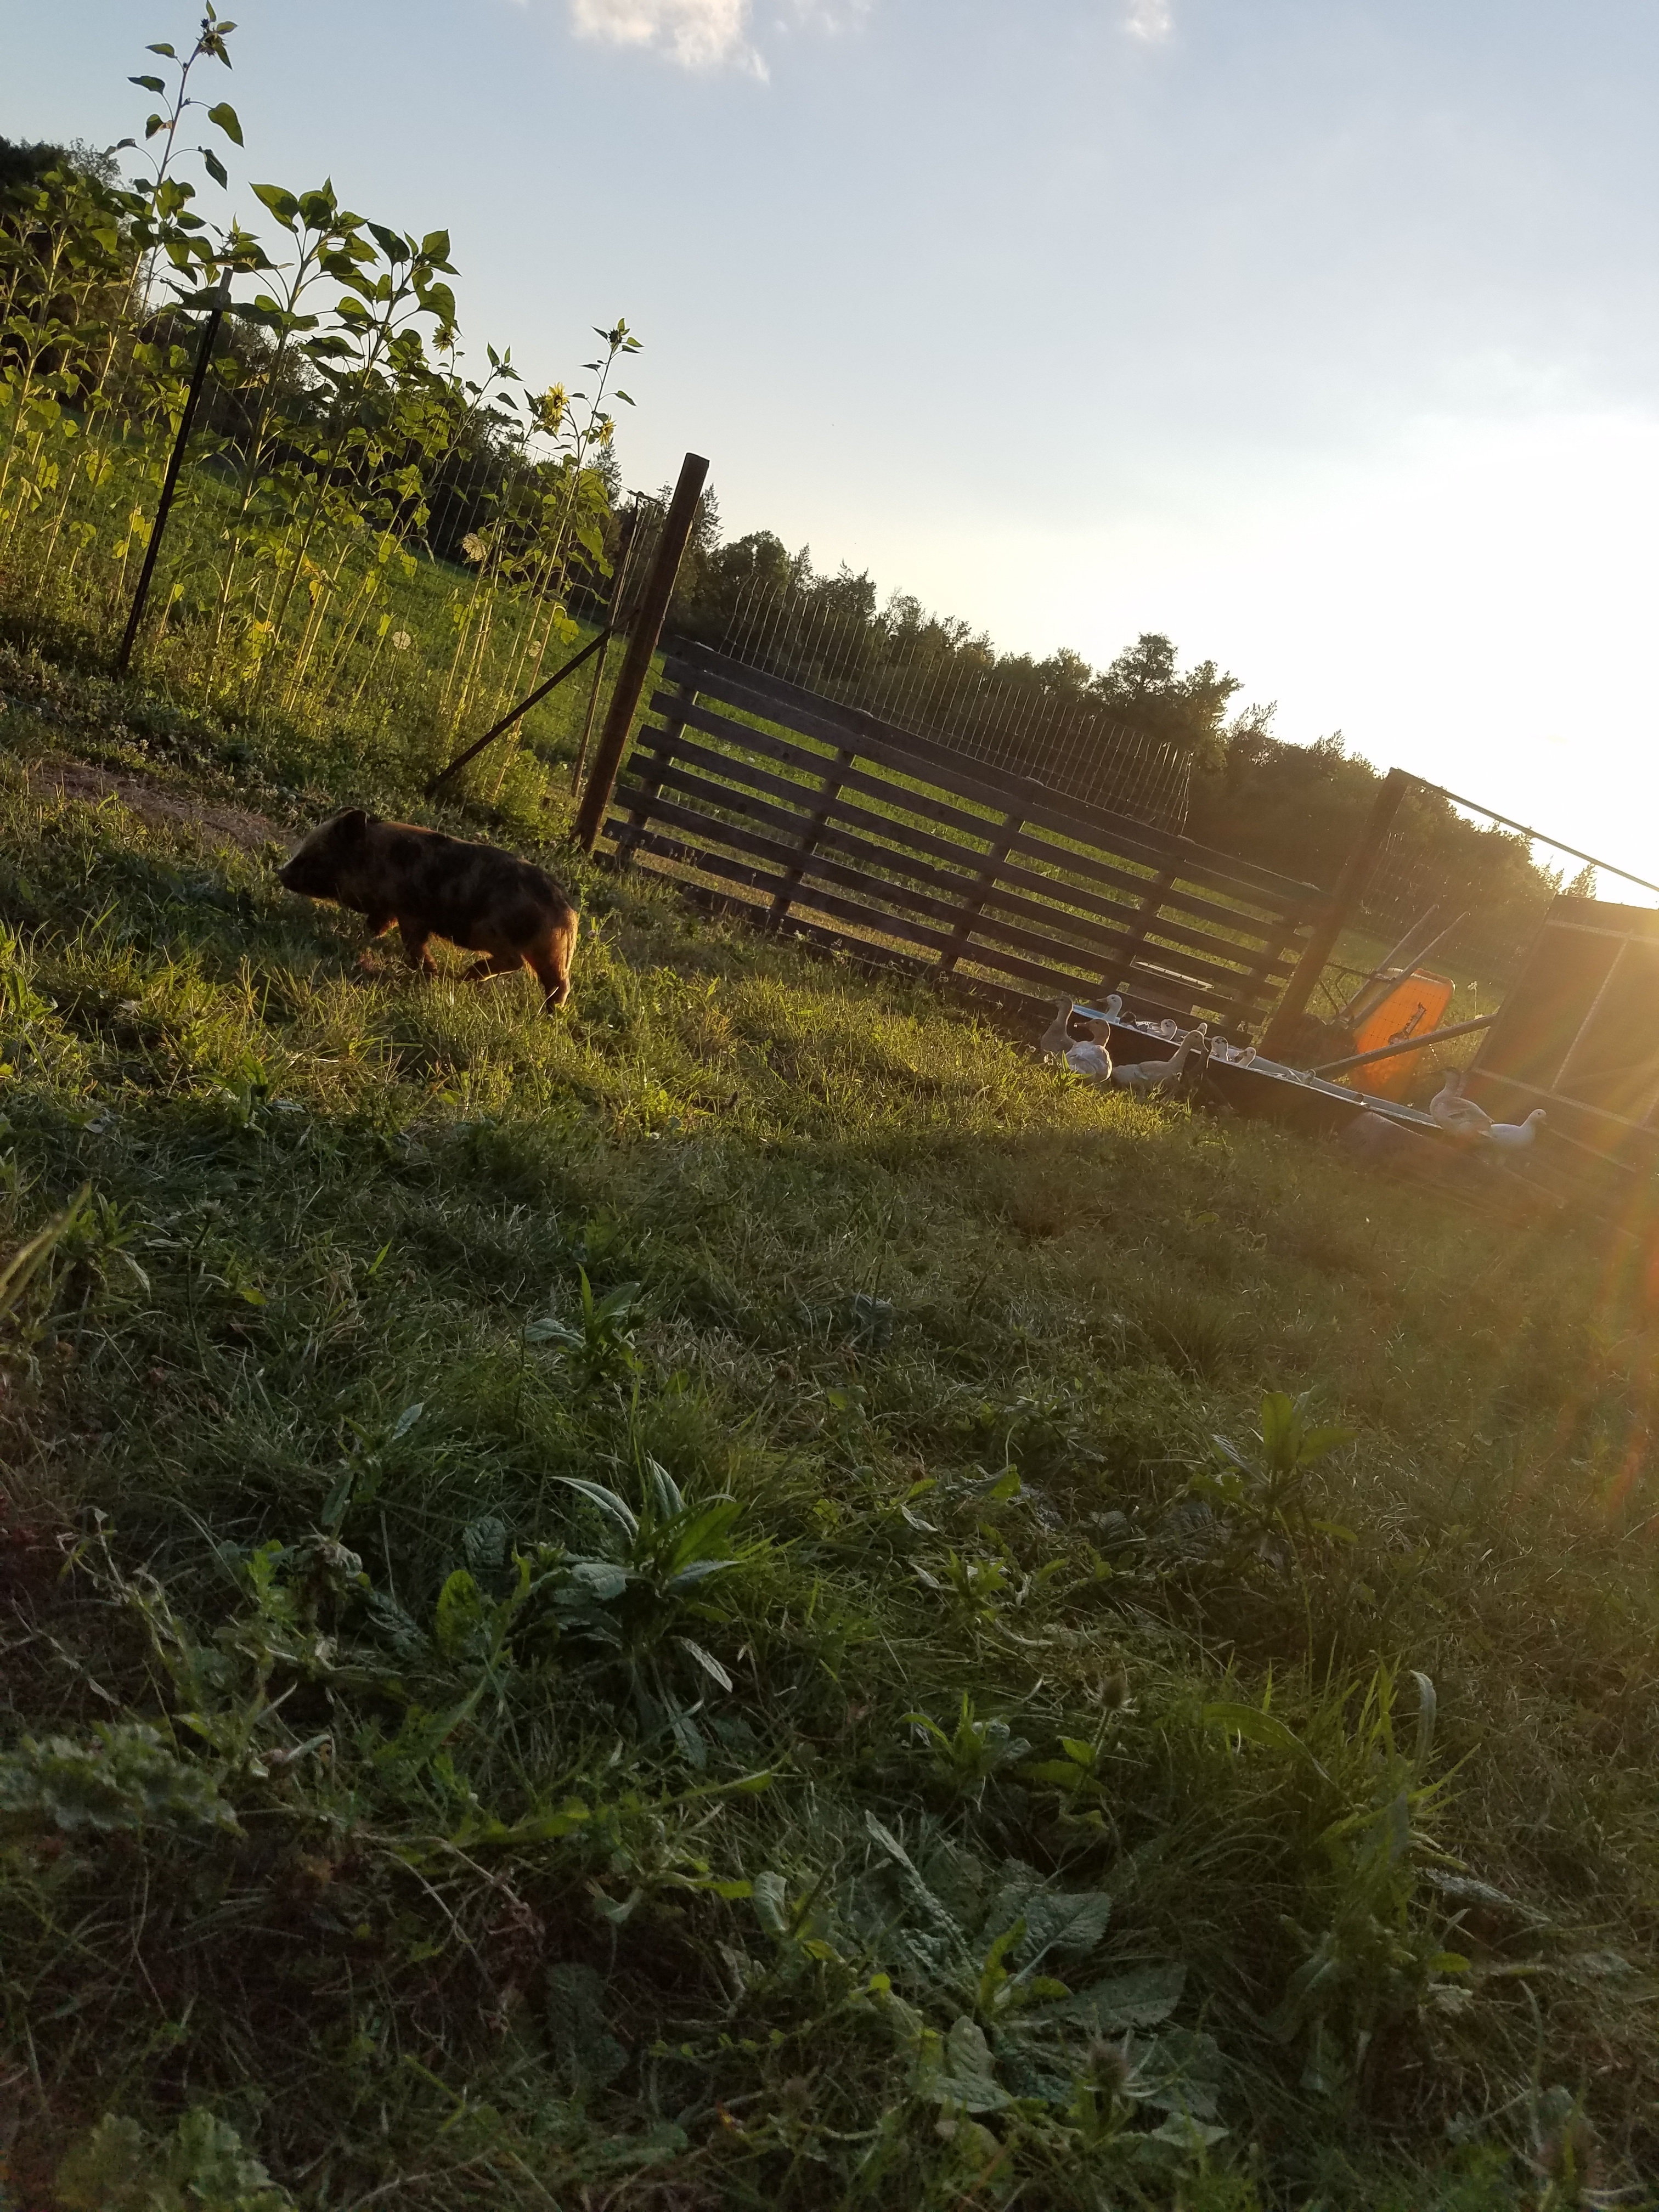
landscape, tree, nature, grass, plant, field, farm, meadow, sunlight, morning, leaf, hill, flower, green, pasture, agriculture, habitat, rural area, natural environment